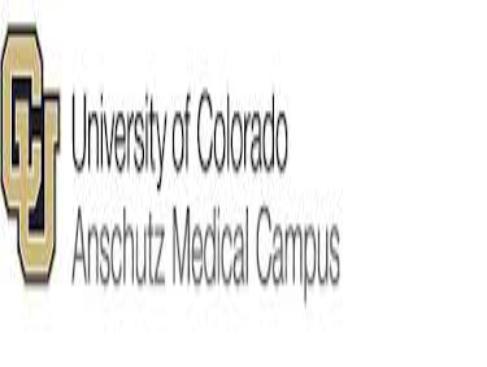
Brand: anschutz
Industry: Others